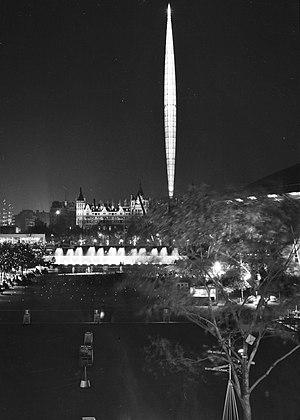
"Le Skylon était une structure d'acier tenségrité de forme futuriste, mince, verticale, en forme de cigare, située près de la Tamise à Londres, qui illusion de ""flotter"" au-dessus du sol, construite en 1951 pour le Festival of Britain.